Coral reef restoration

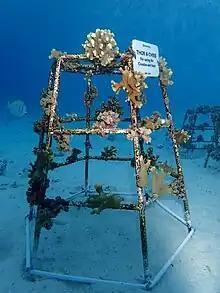
Planted corals near the Maldives island

Additionally, increased CO emissions from human activities such as fossil fuel burning can effect the acidity of ocean waters. Ocean acidification occurs when excess CO reacts with ocean water and lowers the pH. Under acidic conditions, corals cannot produce their calcium carbonate skeletons, and certain zooxanthellae are not able to survive.